International Society of Caricature Artists

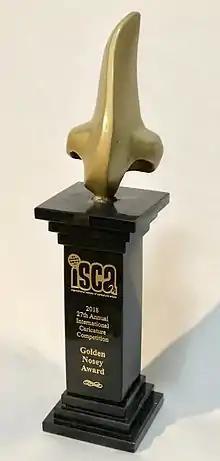
The Golden Nosey Award

The International Society of Caricature Artists (previously known as the National Caricaturist Network) is an international non-profit trade association founded in 1989. Its mission is to elevate the art and artists of caricature, promote the art of caricature, educate the public and the media about the art of caricature and to provide its members with helpful information about caricature as an art form as well as a profession. The ISCA currently (2021) has close to 500 members from around the world. Members receive the quarterly magazine, Exaggerated Features, which has articles about caricaturing, featured artists tips and stories as well as other useful information about caricature illustration. The ISCA annual conference is held each year in a different location. The conferences features a guest speaker, lectures, seminars, competitions, awards and the camaraderie of peers in the art of caricature drawing.